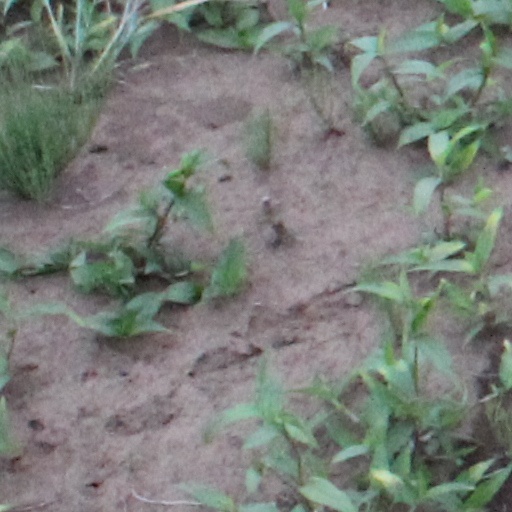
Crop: wheat